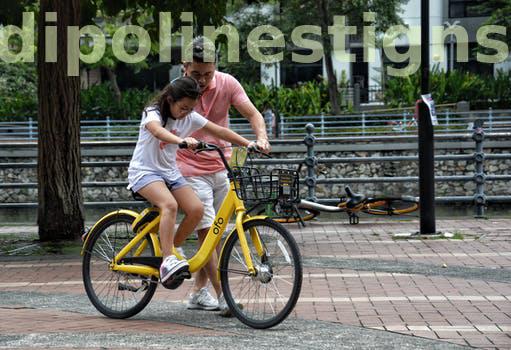
Label: Watermark